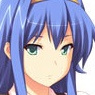
Portrait style: Anime Portrait